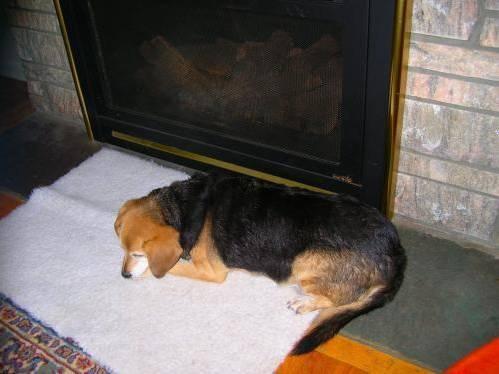
dog